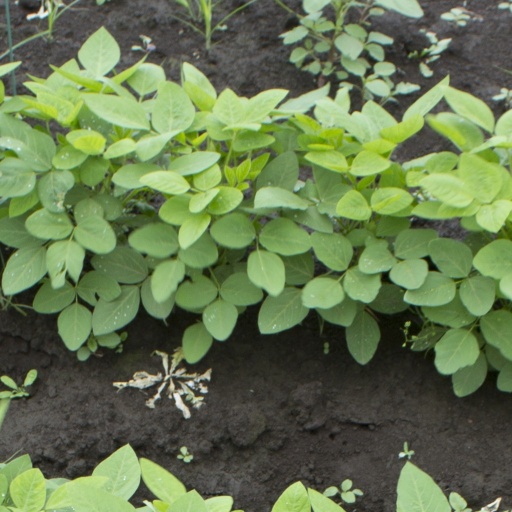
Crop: soybean